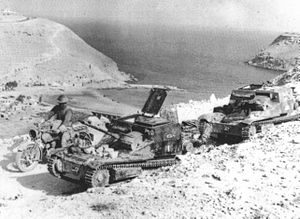
L3/35 / Varianter
En erobret L3 cc (t.v.) og en L3/35 (t.h.) uden for Bardia i 1941.
L3/35 eller Carro Veloce CV-35 var en italiensk tankette som blev indsat i kamp før og under 2. verdenskrig. Selv om den var designet som en let kampvogne af den italienske hær gør dens tårnløse udformning, vægt og ildkraft at den nærmere ligner samtidige tanketter. Det var den mest producerede italienske pansrede køretøj, og blev indsat næsten overalt hvor italienerne kæmpede under 2. Verdenskrig, men viste sig utilstrækkelig til moderne krigsførsel, da den havde utilstrækkelig pansring og svag bevæbning i form af maskingeværer.